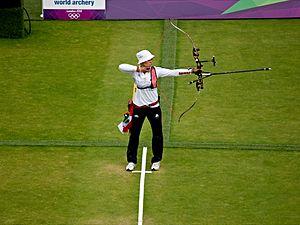
L'épreuve individuelle féminine de tir à l'arc des Jeux olympiques d'été 2012 de Londres s'est déroulée au Lord's Cricket Ground, du 27 juillet au 2 août 2012.
Aída Román est une archère mexicaine.